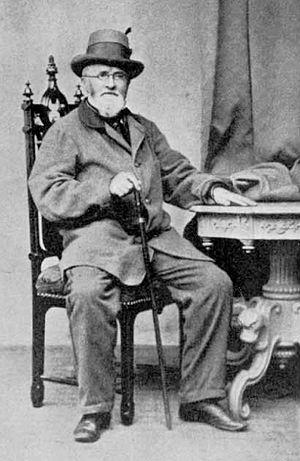
Anselm Hüttenbrenner, né le 13 octobre 1794 à Graz et mort le 5 juin 1868 à Ober Andritz en Autriche, est un compositeur de la période romantique et un critique musical autrichien.